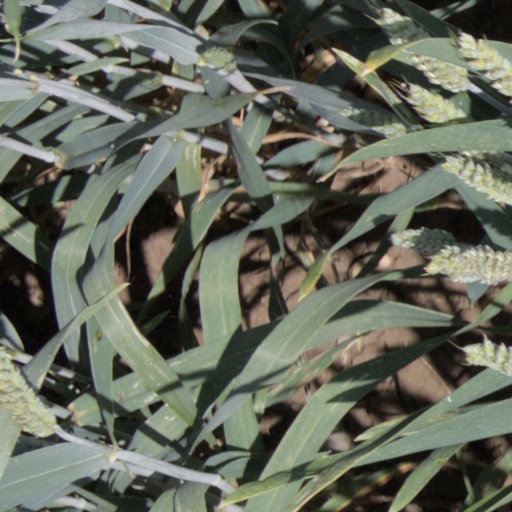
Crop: wheat